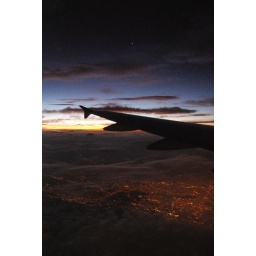
Los Angeles as seen from the sky. the red haze is from the forest fires in the vicinity